Kris Meeke

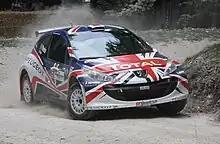
Meeke in the Peugeot 207

In 2009, Meeke alongside co-driver Paul Nagle contested the Intercontinental Rally Challenge (IRC) in a Peugeot UK backed 207 S2000, run by the Belgian Kronos Racing team. He crashed out heavily on the Monte Carlo Rally but went on to win the next three rounds he competed in at Brazil, Portugal, and Belgium. He won the championship at the penultimate round by winning Rally Sanremo in Italy, after his closest rival Jan Kopecky crashed on the second stage.